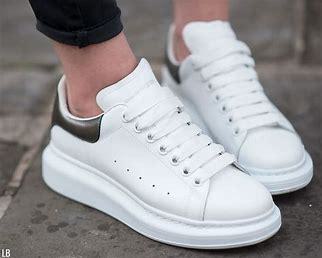
Brand: alexander
Model: mcqueen Oversized